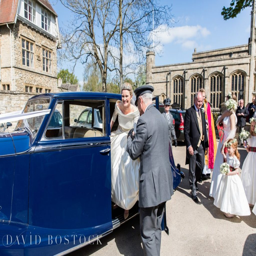
bride getting out of the car